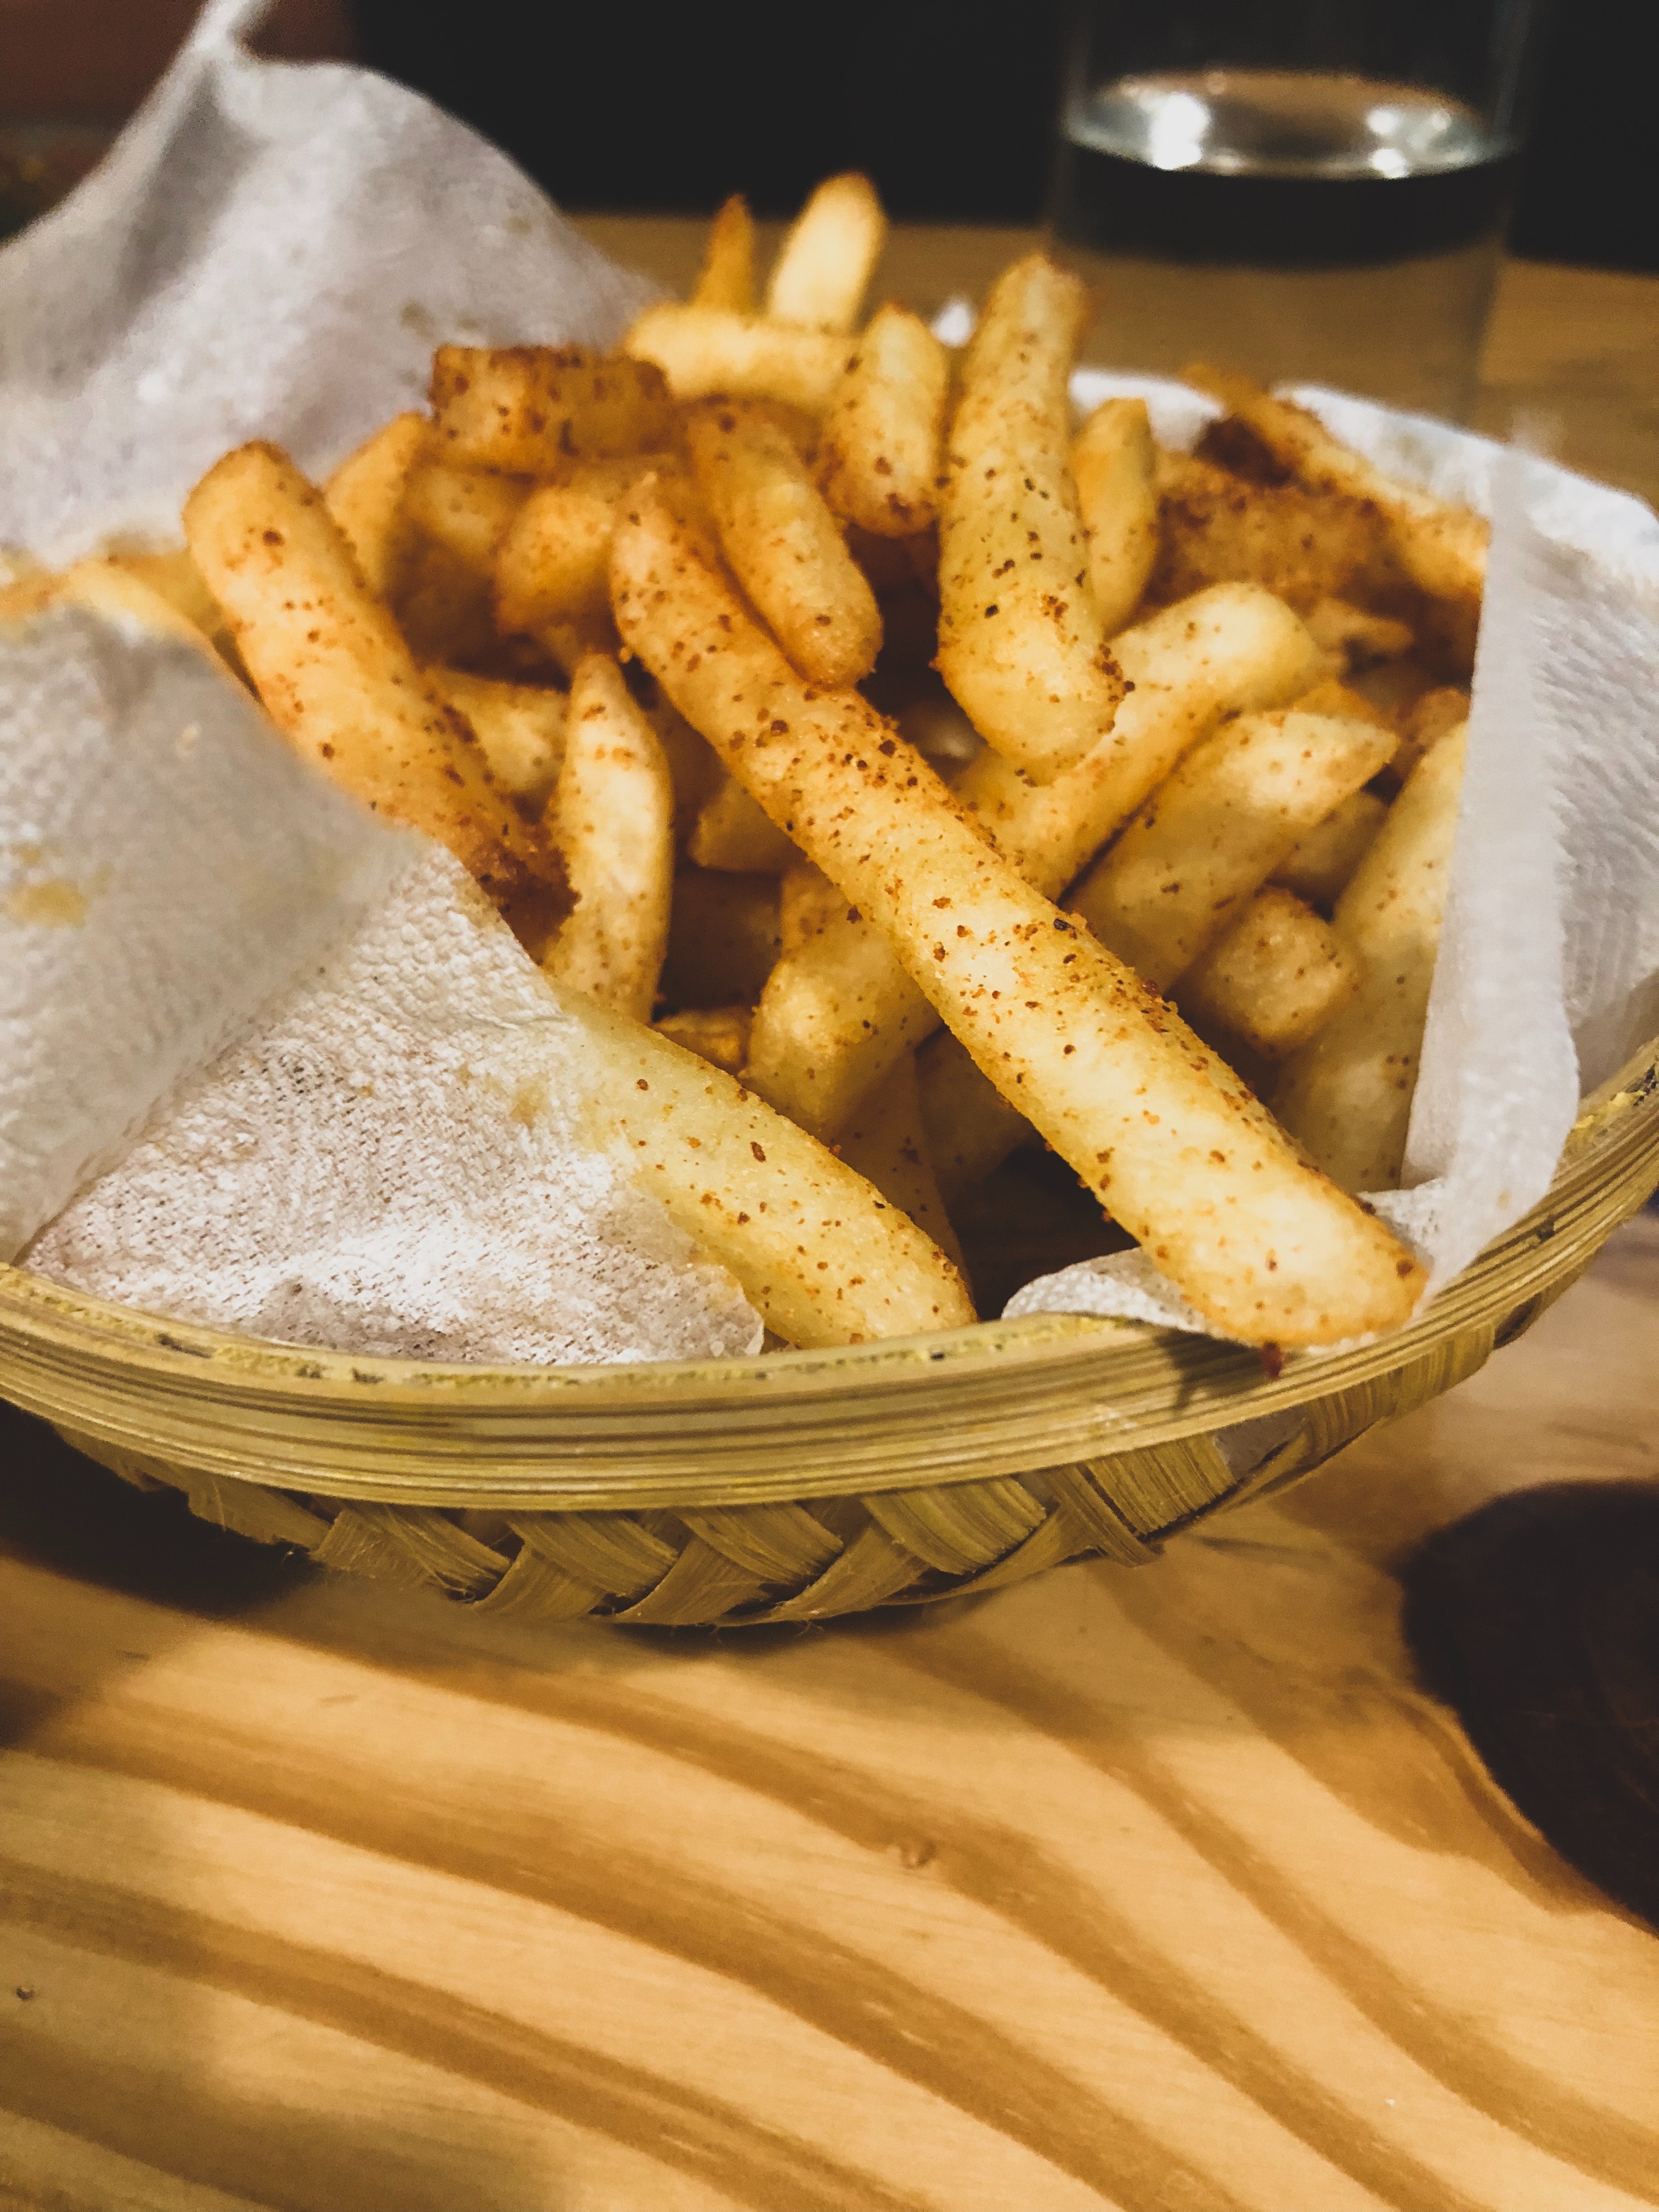
dish, food, french fries, junk food, fried food, cuisine, fast food, side dish, deep frying, ingredient, comfort food, produce, kids meal, Breadstick, home fries, snack